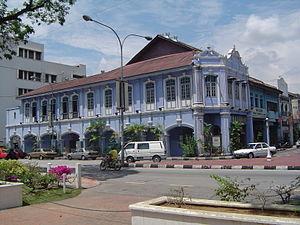
Ipoh est une ville de Malaisie et la capitale de l'État de Perak. Elle est située à 175 km au nord de Kuala Lumpur, entre la capitale et Penang. Le nom de la ville provient du malais pokok ipoh, qui est un arbuste. Sa population s'élevait à 637 200 habitants en 2004.